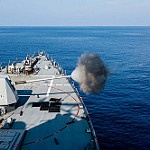
Label: sea